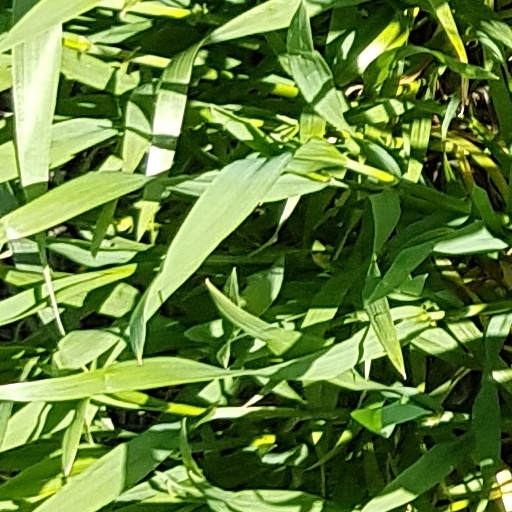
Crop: wheat